Bill Todd

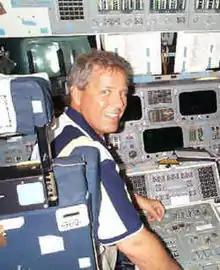
Bill Todd in the Shuttle Simulator.

William Laurence Todd is a Project Manager for Exploration Analogs at NASA's Johnson Space Center (JSC) in Houston, Texas. He has also served as a NASA Undersea Research Team Project Lead and Spaceflight Training Simulation Supervisor at NASA JSC. Todd is a veteran Aquanaut of 5 missions. In 2001, he commanded the first NASA Extreme Environment Mission Operations (NEEMO) mission, a joint NASA-NOAA program to study human survival in the Aquarius underwater laboratory in preparation for future space exploration.